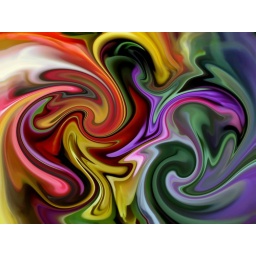
This work is based on a photo of a bouquet of spring flowers seen at a flower shop in Manhattan.EXPLORE